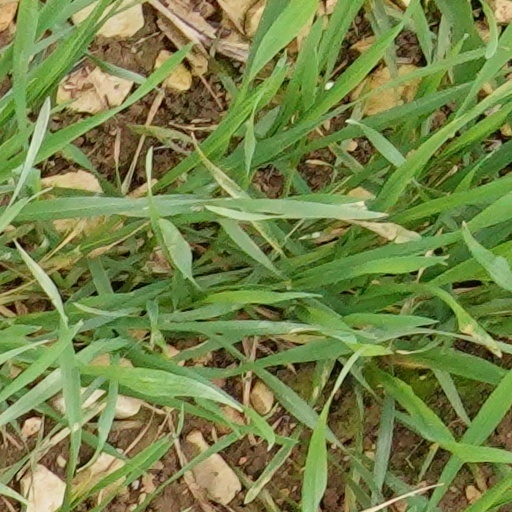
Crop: wheat